Malmö

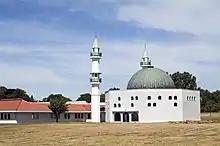
Mosque in Malmö

The economy of Malmö was traditionally based on shipbuilding (Kockums) and construction-related industries, such as concrete factories. The region's leading university, along with its associated hi-tech and pharmaceutical industries, is located in Lund about to the north-east.